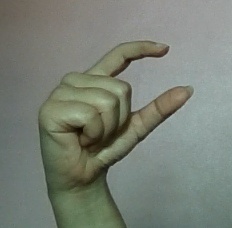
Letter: dal